Lew Riess

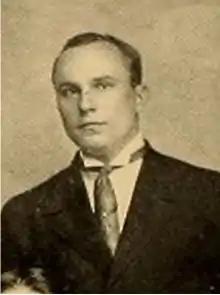
Riess cropped from the 1909 Hampden–Sydney football team photo

Lewis William Riess (October 19, 1887 – January 4, 1946) was an American football, basketball, and baseball coach and college athletics administrator. He served as the head football coach at Hampden–Sydney College from 1908 to 1910 and at Virginia Agricultural and Mechanical College and Polytechnic Institute (VPI) — now known as Virginia Tech — in 1911, and Randolph–Macon College from 1912 to 1917, compiling a career college football record of 33–39–4. Riess was also the head basketball coach at Hampden–Sydney from 1908 to 1912, amassing a record of 3–6, and the head baseball coach at VPI in 1912, tallying a mark of 9–9.